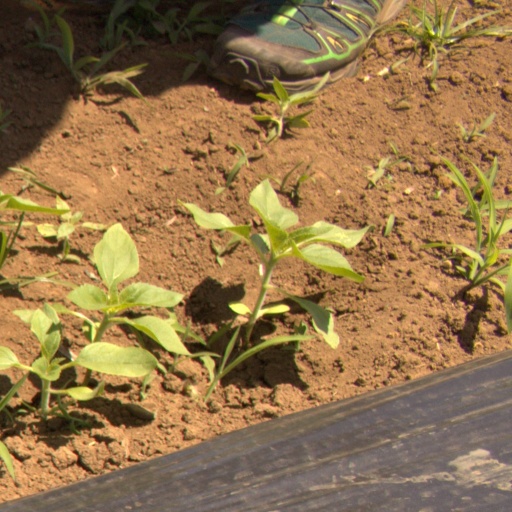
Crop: Jerusalem artichoke